1925 Tulane Green Wave football team

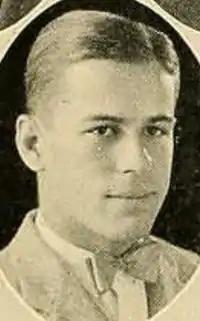
Lester Lautenschlaeger

One account reads "In the South they call "Peggy" Flournoy of Tulane University, the greatest all-round gridder in that section." Flournoy led the nation in scoring in scoring with 128 points, and was awarded the Most Valuable Player (MVP) award by the Veteran Athletic's Association. He was selected by Billy Evans and Norman E. Brown as a first-team halfback on their 1925 College Football All-America Teams. He was also named a second-team All-American by the Associated Press and the All-America Board. Flournoy and Irish Levy were All-Southern. Levy was never taken out of a game for an injury during his playing career. Lautenschlaeger made Billy Evans' Southern Honor Roll.